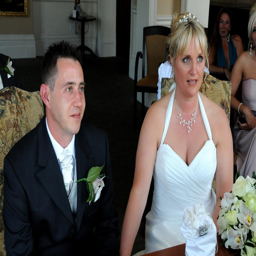
an attentive wedding photo taken during the wedding ceremony